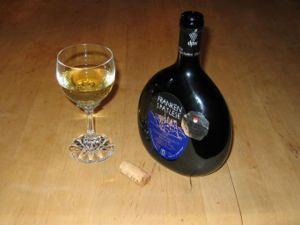
Le Main est un cours d'eau allemand, qui arrose notamment Francfort et conflue avec le Rhin sur sa rive droite, à Wiesbaden.
La Franconie est une région géographique et historique du centre-sud de l'Allemagne. Depuis 1815, elle est annexée à la Bavière, dont elle représente aujourd'hui environ les deux cinquièmes nord du territoire. Elle rassemble trois des sept circonscriptions administratives bavaroises : Moyenne-Franconie, Basse-Franconie et Haute-Franconie.
Le vignoble de Franconie se trouve dans le nord-ouest de la Franconie. Avec plus 6 000 hectares, il fait partie des vignobles de taille moyenne en Allemagne. La majeure partie des vignes se trouve en Basse-Franconie, principalement dans la vallée du Main, du Wern et de la Saale franconienne. Une autre part importante des vignobles se trouve en Moyenne-Franconie entre autres sur les coteaux du Schwanberg de la Frankenhöhe ainsi que dans les vallées de l'Aisch et de la Tauber. Une petite partie des vignobles se trouve en Haute-Franconie, au nord ouest de Bamberg.